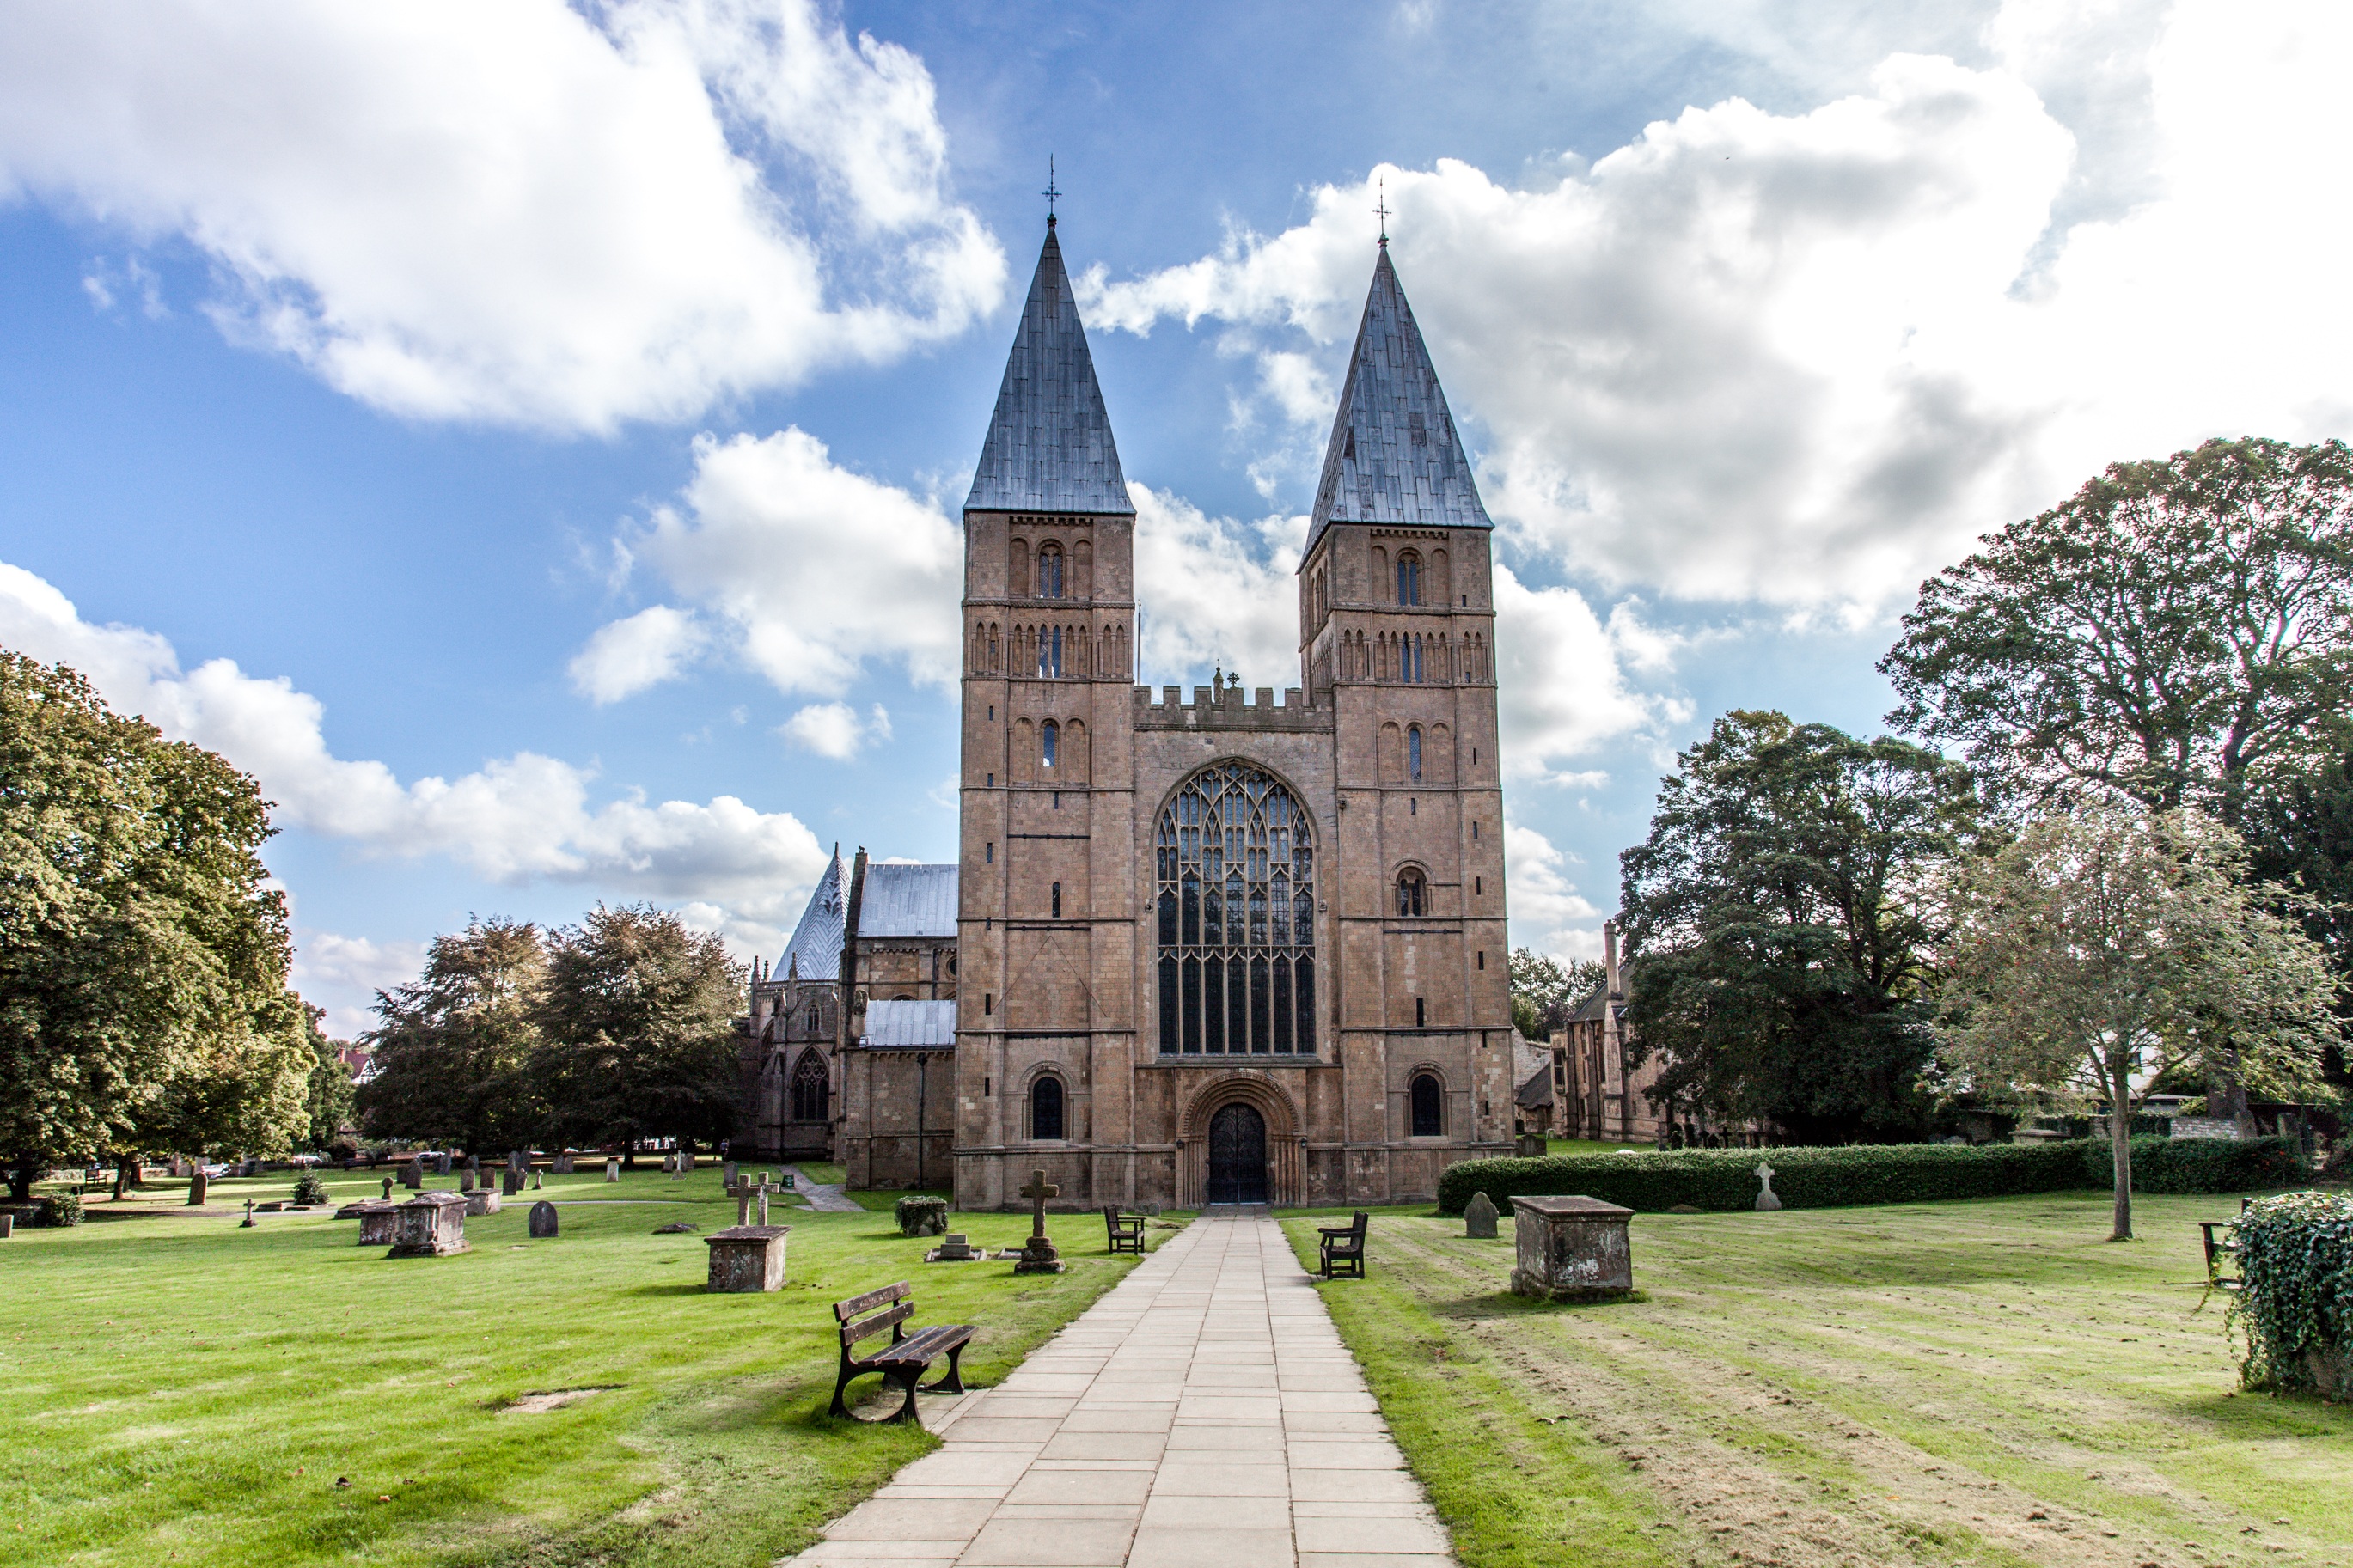
building, chateau, park, landmark, church, cathedral, place of worship, religious, graveyard, minster, estate, stately home, nottinghamshire, southwell